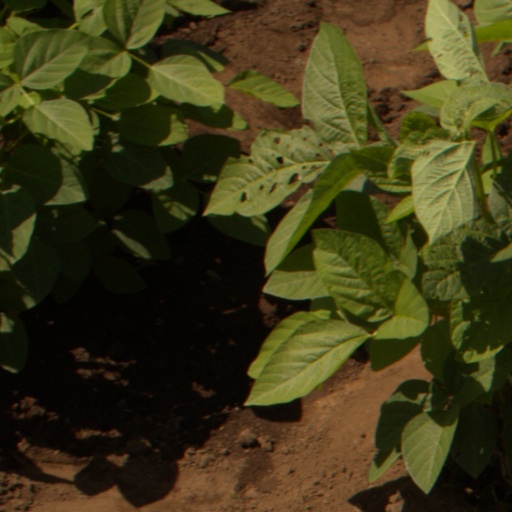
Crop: soybean